Temple Run

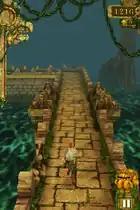
In "Temple Run", the player steers the explorer across a maze, avoiding obstacles while also collecting coins, which fills up the coin meter on the top left of the screen. The top right displays the current score and beneath it the total number of coins collected in the run.

In "Temple Run", the player controls either Guy Dangerous, an average explorer; Scarlett Fox, an escape artist; Barry Bones, a city police officer; Karma Lee, the fastest runner in the Far East; Montana Smith, the "second greatest explorer ever" (referring to Indiana Jones being the greatest explorer); Francisco Montoya, a Spanish conquistador; or Zack Wonder, a football star. The character chosen embarks on an adventure to seek an ancient and valuable golden idol from an Aztec temple, not realizing that the temple is inhabited by a family of demonic monkeys who want to devour them. As the game is an endless running game, there is no end to the temple; the player plays until the character collides into a large obstacle, falls into the water, or is overtaken by the monkeys, all resulting in a game over.